Perth Wildcats

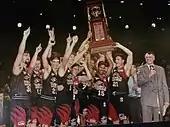
The 1995 Championship-winning Wildcats

Following a disappointing 1994 season, the Wildcats looked to recruit a pure sharp shooter to stretch opposing defenses and free up more room in the low post for the likes of Scott Fisher, James Crawford and Andrew Vlahov to operate in. Anthony Stewart was signed from the Hobart Tassie Devils to fill this role. Joining Stewart in the backcourt was Ricky Grace and Aaron Trahair, while Martin Cattalini rounded out the eight-man rotation used by coach Adrian Hurley.